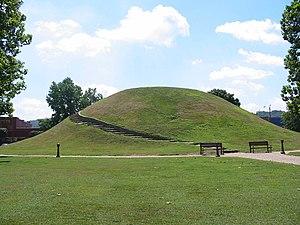
Ceci est une liste de propriétés et de quartiers historiques en Virginie de l'Ouest qui sont inscrites sur le Registre national des lieux historiques.
La Civilisation Adena était une culture pré-colombienne amérindienne ayant existé de l’an 1 000 à l’an 200 avant J.-C., durant l’ère connue sous le nom de Période sylvicole.